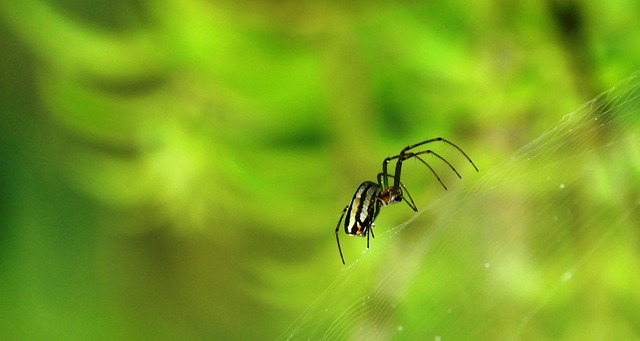
Label: spider